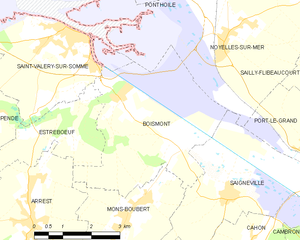
Carte des communes françaises Boismont